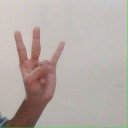
अक्षर: क्ष